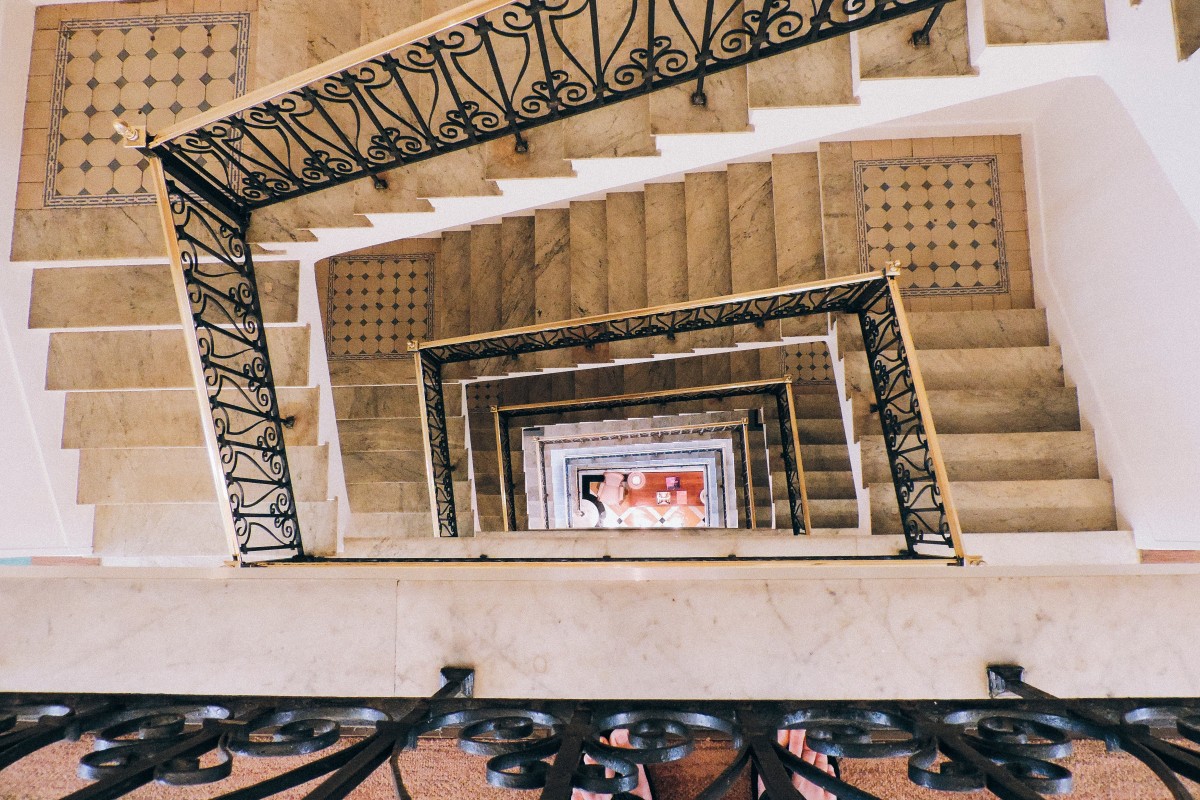
Tags: wood, house, window, home, fireplace, living room, interior design, art, stairs